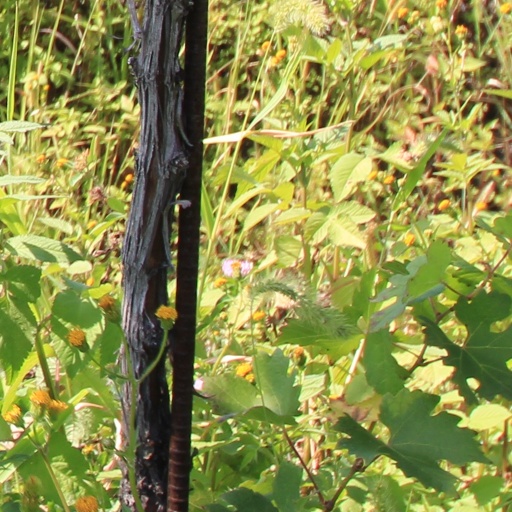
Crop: grape